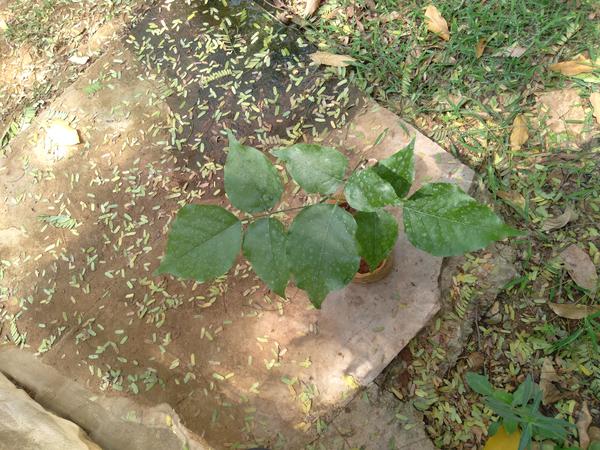
Plant: Honge